Demographics of Los Angeles

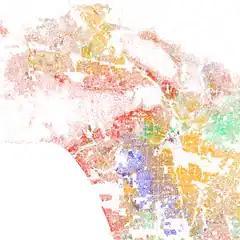
Map of racial distribution in Los Angeles, 2010 U.S. Census. Each dot is 25 people: White, Black, Asian, Hispanic, or Other (yellow)

The 1990 United States census and 2000 United States census found that non-Hispanic whites were becoming a minority in Los Angeles; estimates for the 2010 United States census results found Latinos to be approximately half (47–49%) of the city's population, growing from 40% in 2000 and 30–35% in 1990, respectively.